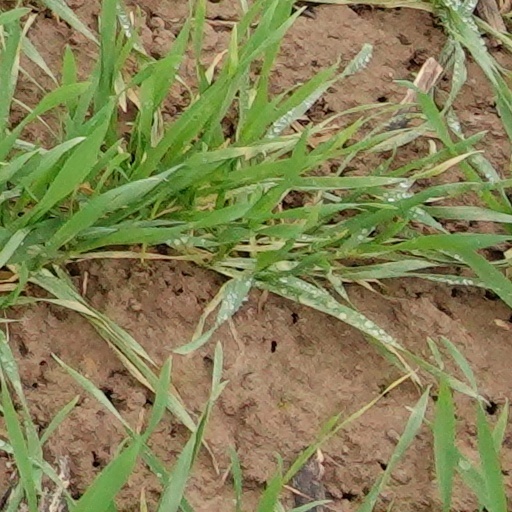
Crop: wheat